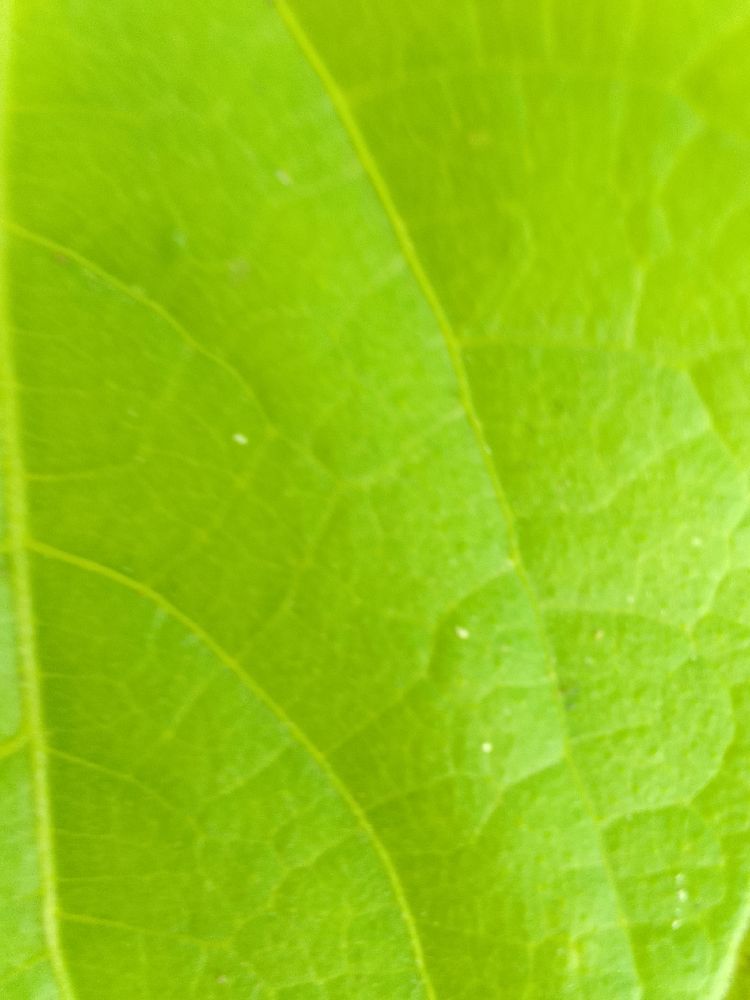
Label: healthy